Victoria Azarenka

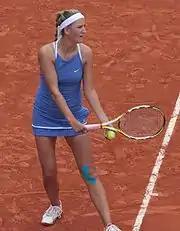
Azarenka competing at the 2009 French Open

At the Cellular South Cup in Memphis, Azarenka was seeded second. She won her second WTA title by beating her doubles partner and top seeded Caroline Wozniacki in the final. Afterwards, Wozniacki and Azarenka won the doubles title, beating Michaëlla Krajicek and Yuliana Fedak in the final. At the BNP Paribas Open, Azarenka was seeded eighth and reached the semifinals, where she lost to her doubles partner and eventual champion Vera Zvonareva. Because of her performance at this tournament, Azarenka improved her singles ranking to a career-best world No. 10. She was the second woman from Belarus ever to be ranked that high, following Natasha Zvereva who was ranked world No. 5 in the late 1980s. At the Sony Ericsson Open in Key Biscayne, Florida, Azarenka was seeded 11th. She defeated world No. 1 and two-time defending champion, Serena Williams, in the final in straight sets. This was Azarenka's first Tier I or Premier Mandatory event title. Azarenka also became the sixth teenage female singles champion in the history of this tournament, with the others being Steffi Graf, Monica Seles, Martina Hingis, Venus Williams, and Gabriela Sabatini. By winning this tournament, Azarenka's ranking increased to a new career high of world No. 8.